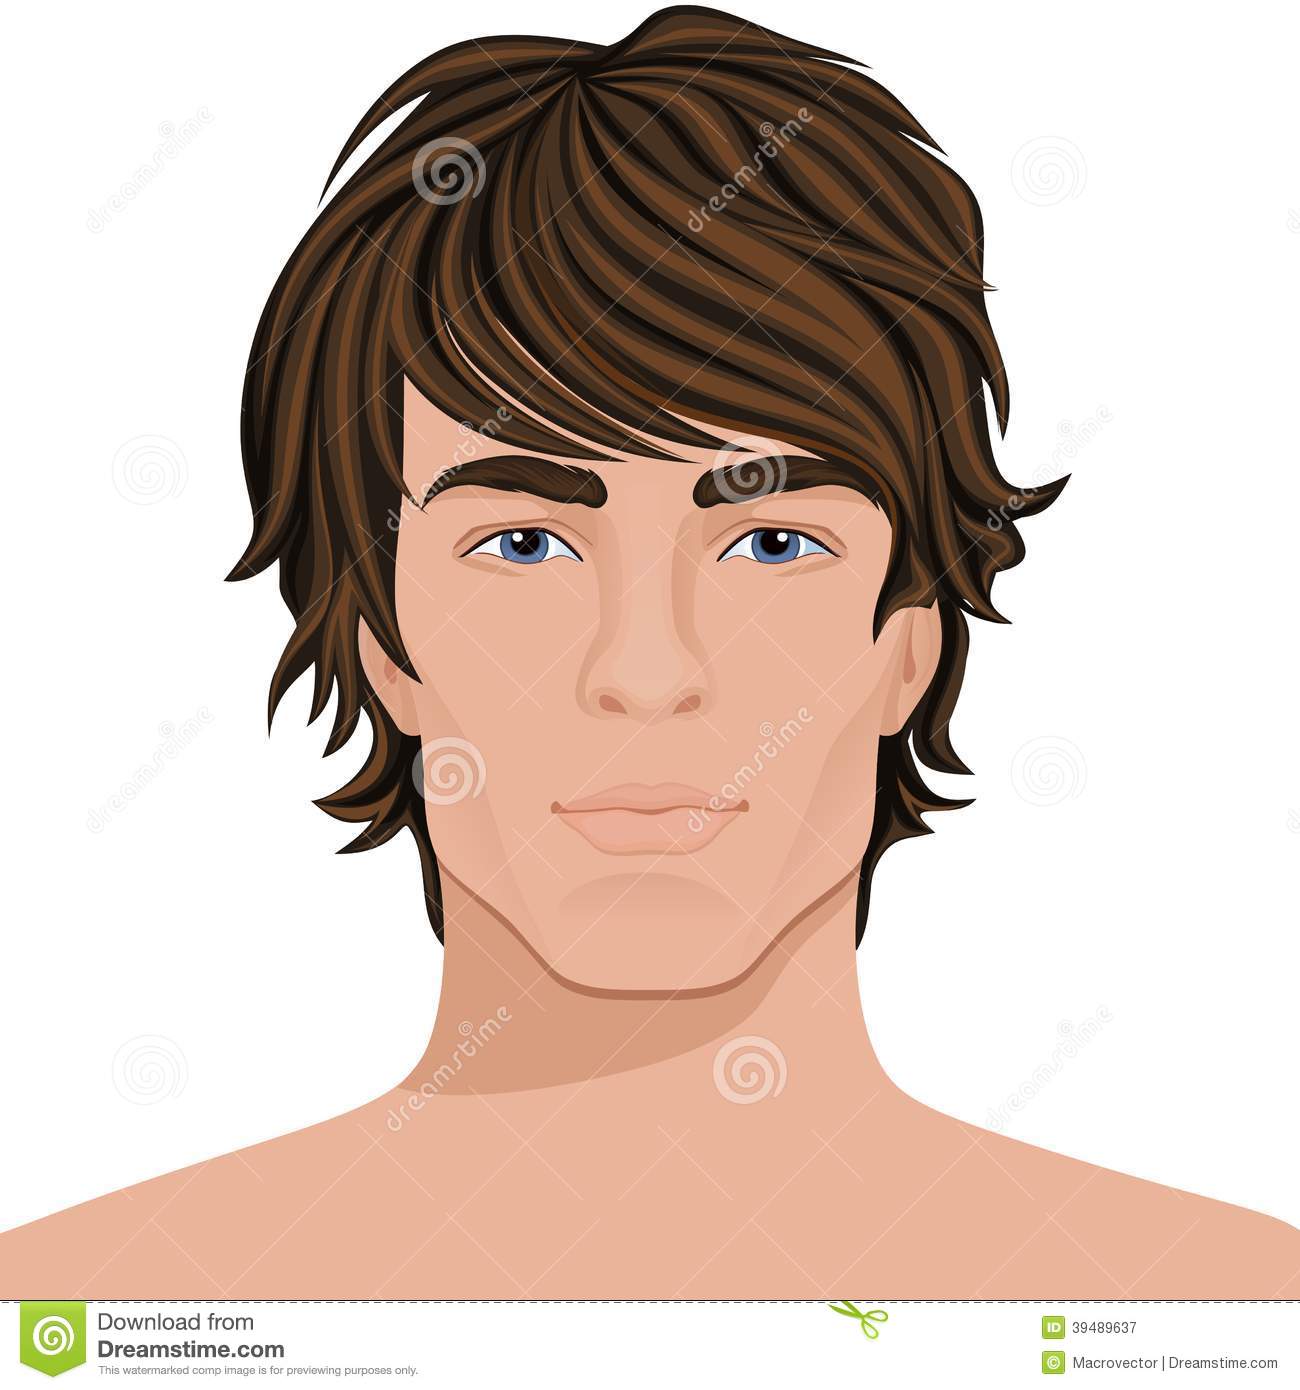
Gender: men